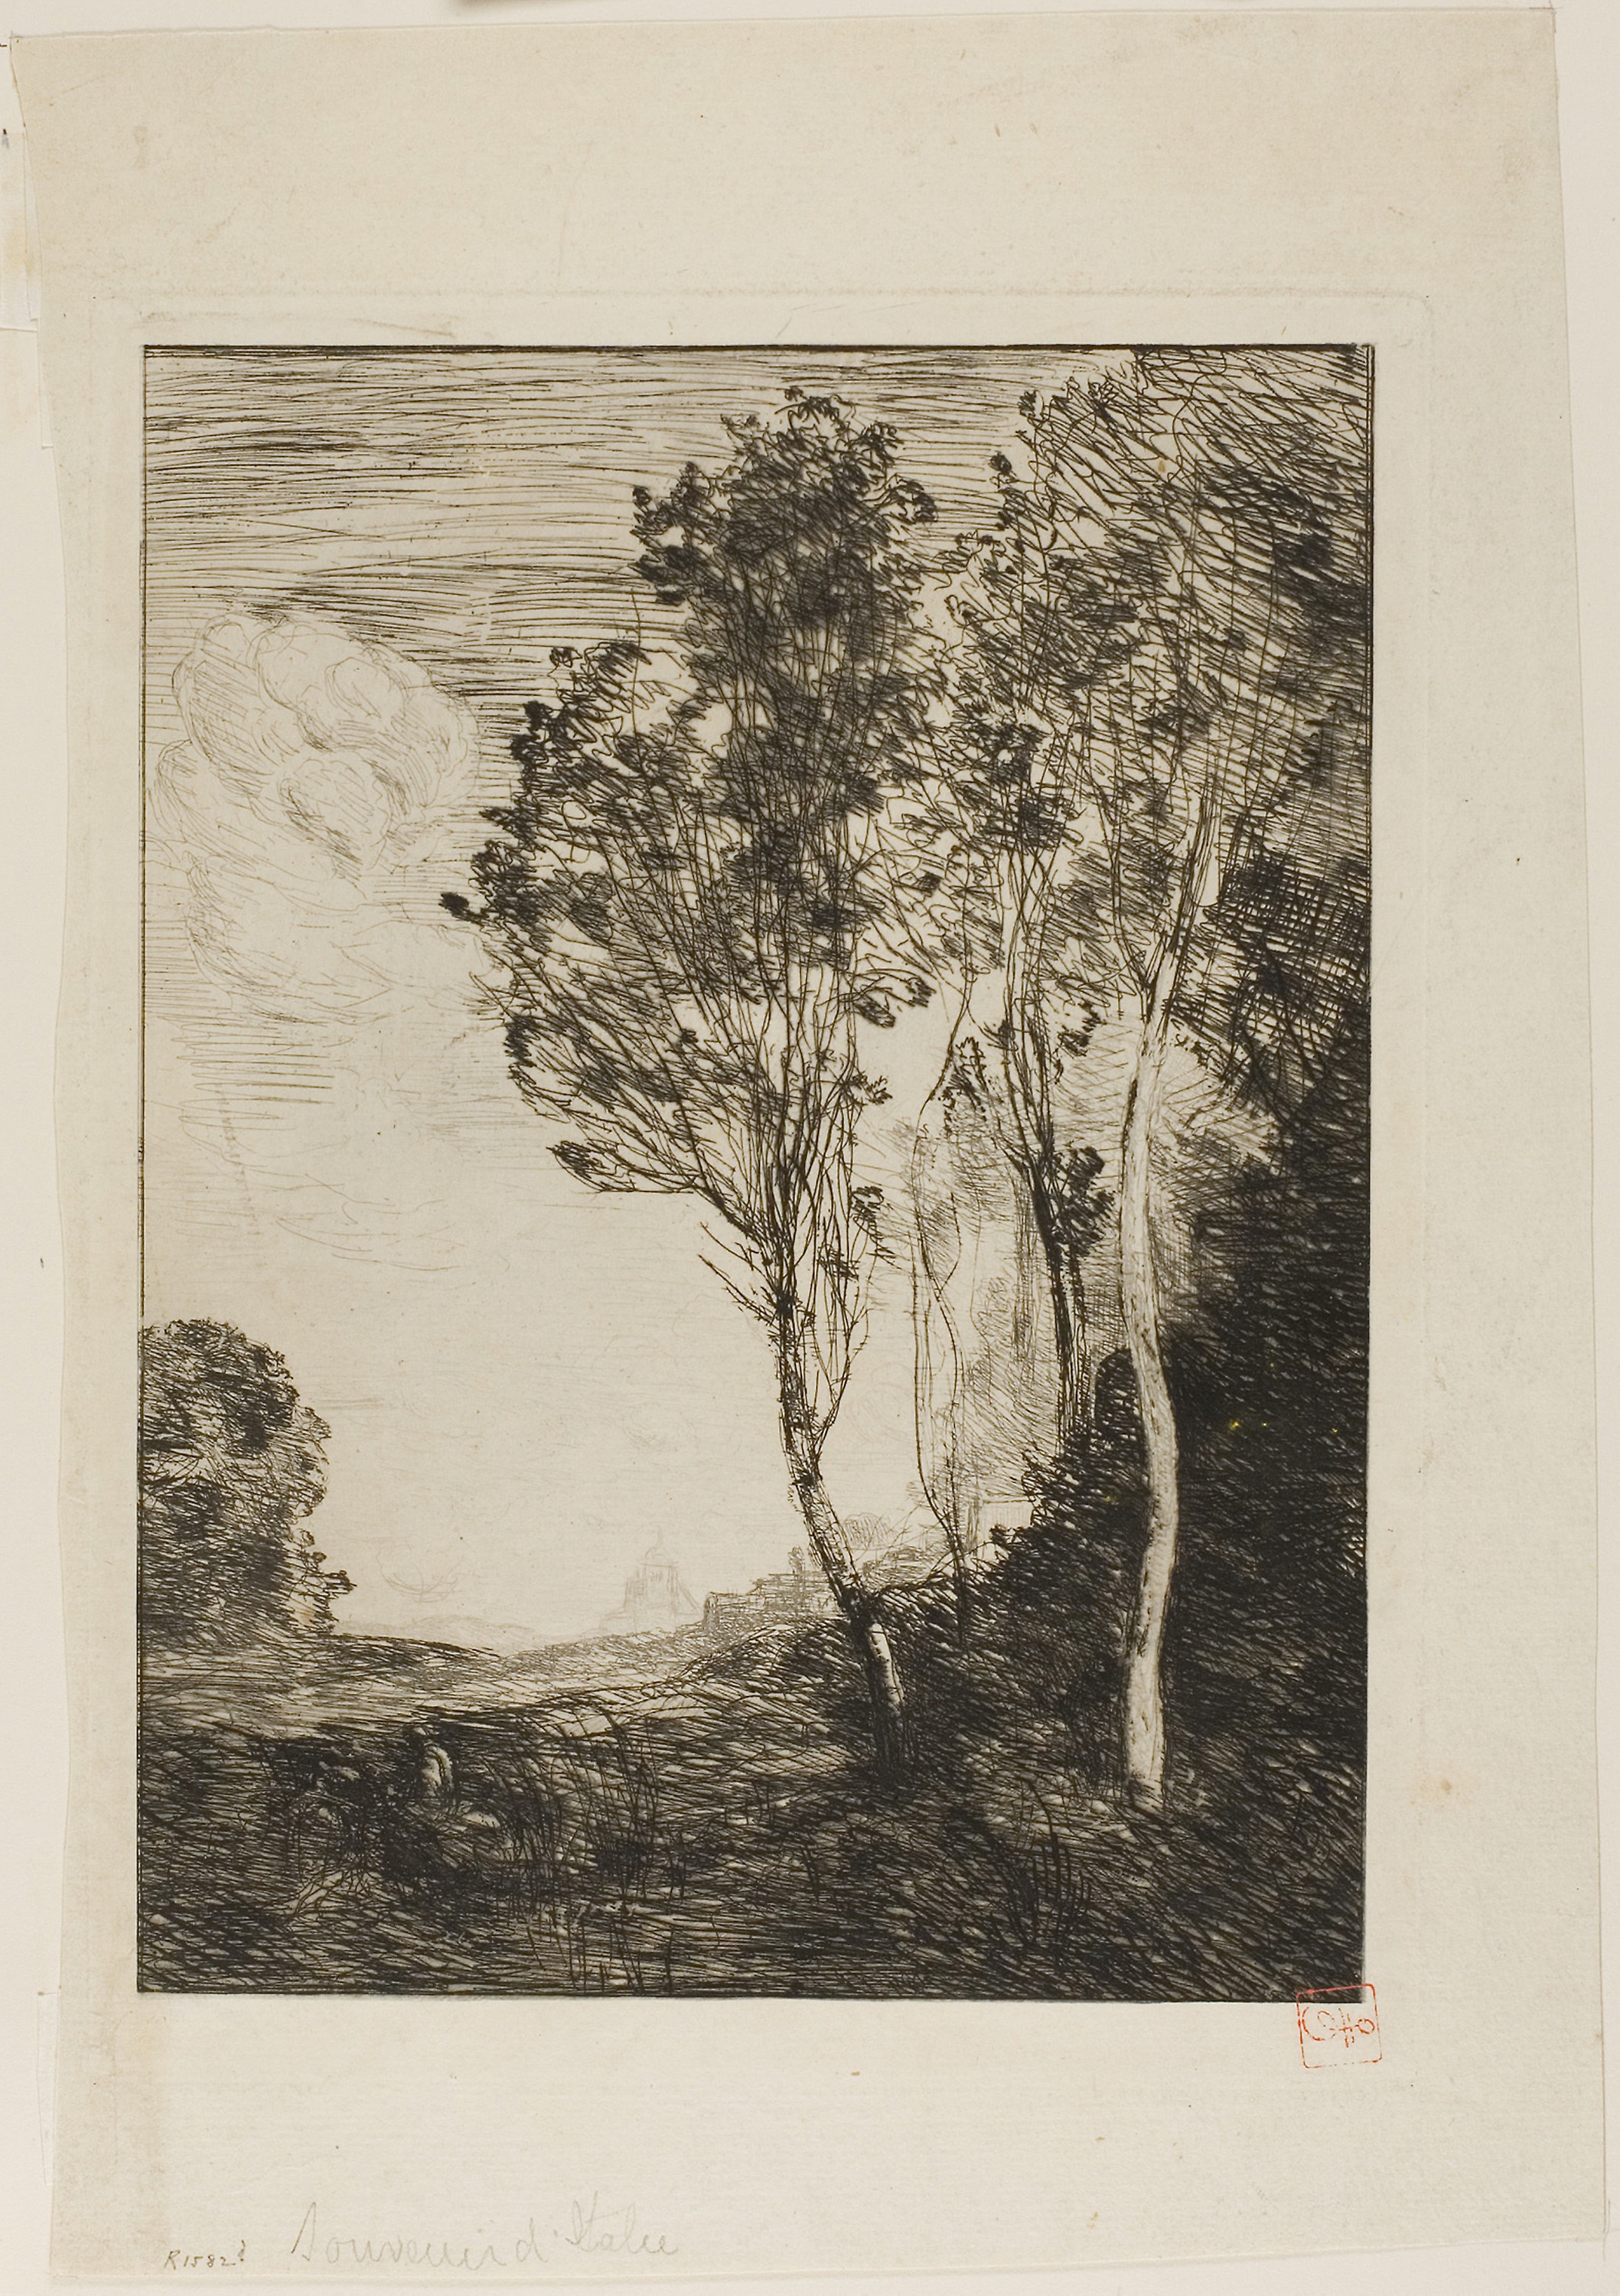
tree, woody plant, picture frame, flora, painting, artwork, visual arts, flower, art, plant, stock photography